Hospital

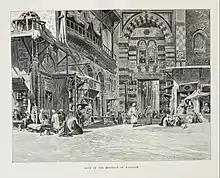
Entrance to the Qalawun complex in Cairo, Egypt, which housed the notable Mansuri hospital

The earliest general hospital in the Islamic world was built in 805 in Baghdad by Harun Al-Rashid. By the 10th century, Baghdad had five more hospitals, while Damascus had six hospitals by the 15th century, and Córdoba alone had 50 major hospitals, many exclusively for the military, by the end of the 15th century. The Islamic bimaristan served as a center of medical treatment, as well nursing home and lunatic asylum. It typically treated the poor, as the rich would have been treated in their own homes. Hospitals in this era were the first to require medical licenses for doctors, and compensation for negligence could be made. Hospitals were forbidden by law to turn away patients who were unable to pay. These hospitals were financially supported by waqfs, as well as state funds.